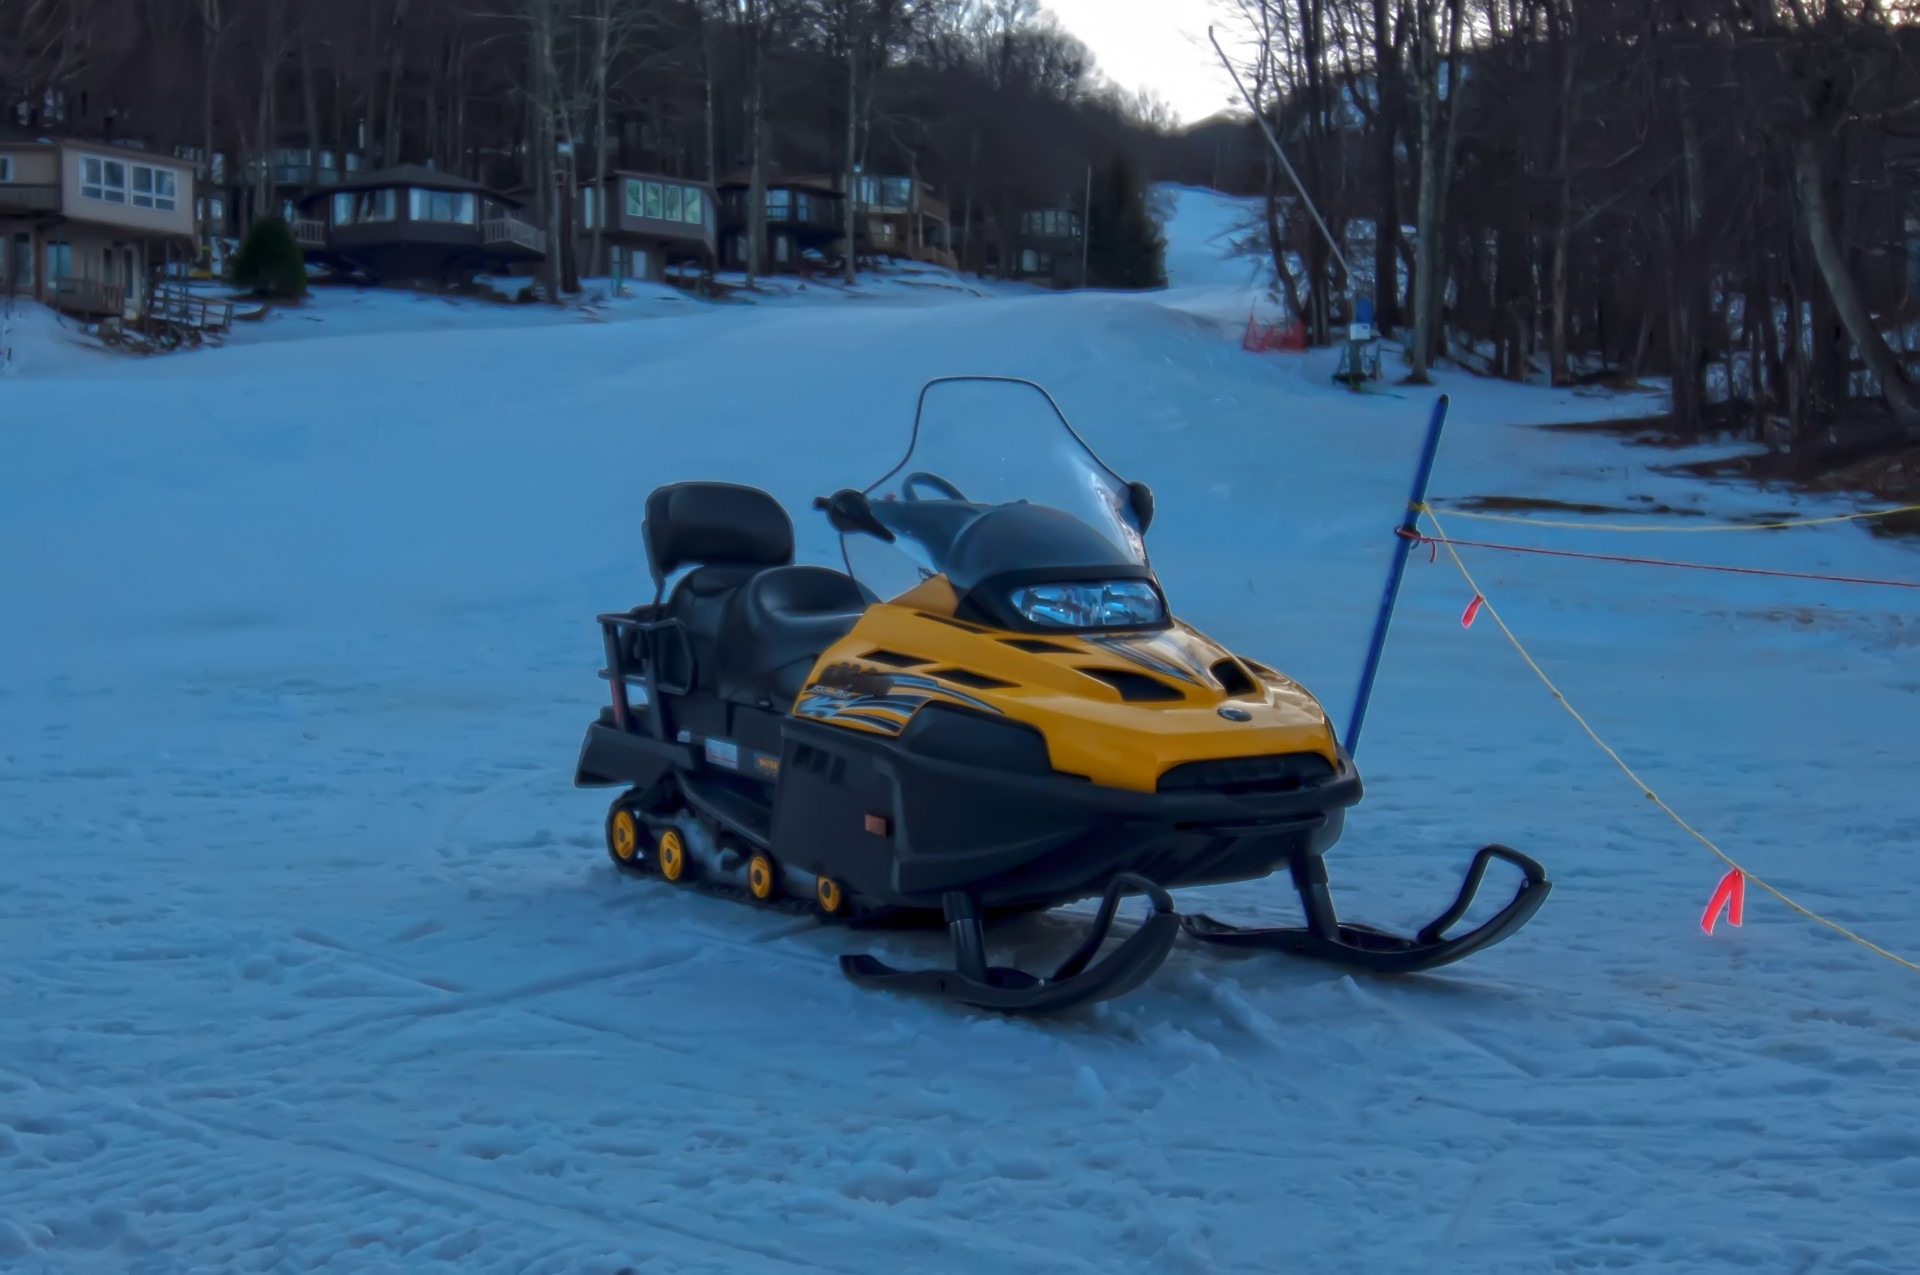
mobile, nature, outdoor, mountain, snow, cold, seat, frost, alone, hut, recreation, ice, vehicle, relax, alpine, ride, machine, freeze, arctic, extreme, season, carry, winter sport, fun, scooter, sports, single, racing, chill, sled, enjoy, motorsport, chilly, hovel, coldness, land vehicle, auto racing, geological phenomenon, snowmobile